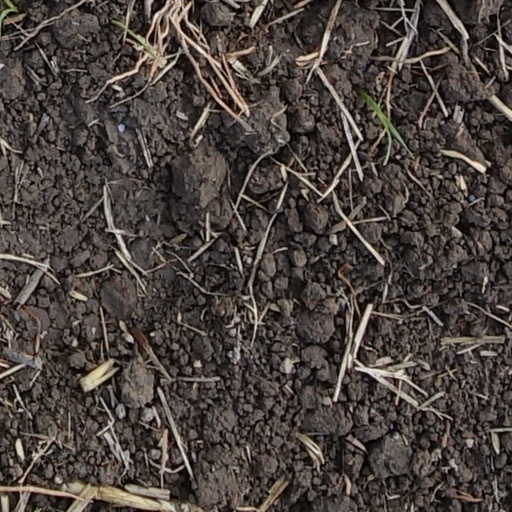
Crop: wheat